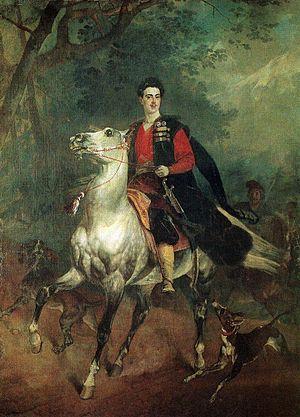
La collection Demidoff, appelée en son temps collection San Donato est l'une des plus célèbres collections d'œuvres d'art du XIXᵉ siècle.
Anatole Nikolaïevitch Demidoff, premier prince de San Donato, né à Saint-Pétersbourg le 5 avril 1812 et mort à Paris le 29 avril 1870 est un industriel, mécène et collectionneur d'art russe.